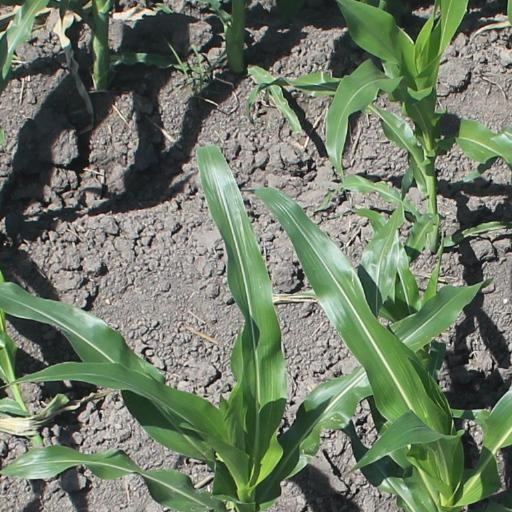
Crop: maize; corn